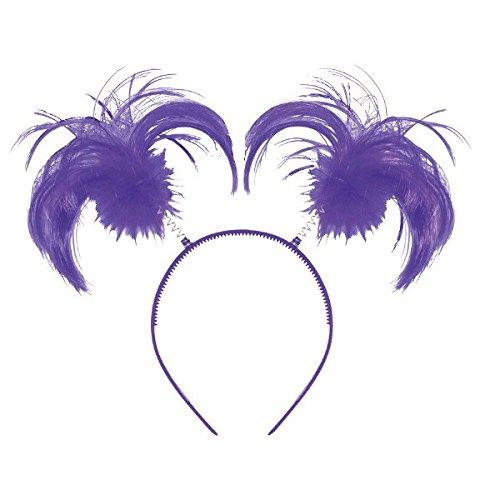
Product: Amscan Ponytail Headband, Party Accessory, Purple, One Size - 399414.14
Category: Toys & Games | Dress Up & Pretend Play | Costumes
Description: Complement any costume with this purple ponytail headband.
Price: $3.68
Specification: ProductDimensions:10.6x6.9x4inches|ItemWeight:0.64ounces|ShippingWeight:0.64ounces(Viewshippingratesandpolicies)|DomesticShipping:ItemcanbeshippedwithinU.S.|InternationalShipping:ThisitemcanbeshippedtoselectcountriesoutsideoftheU.S.LearnMore|ASIN:B00A59JSWC|Itemmodelnumber:399414.14|Manufacturerrecommendedage:4-12years